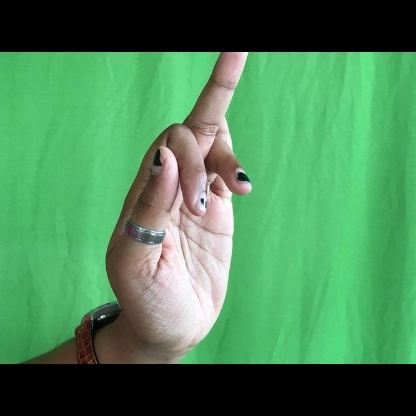
Mudra: Shukatundam